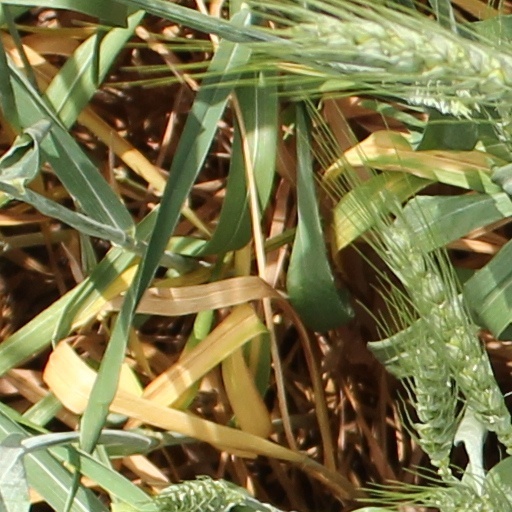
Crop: wheat